Fukuzawa Yukichi

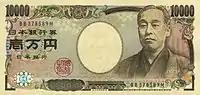
Fukuzawa appeared on the 10,000 yen banknote engraved by Oshikiri Katsuzō.

Fukuzawa's most important contribution to the reformation effort, though, came in the form of a newspaper called ("Current Events"), which he started in 1882, after being prompted by Inoue Kaoru, Ōkuma Shigenobu, and Itō Hirobumi to establish a strong influence among the people, and in particular to transmit to the public the government's views on the projected national assembly, and as reforms began, Fukuzawa, whose fame was already unquestionable, began production of "Jiji Shinpo", which received wide circulation, encouraging the people to enlighten themselves and to adopt a moderate political attitude towards the change that was being engineered within the social and political structures of Japan. He translated many books and journals into Japanese on a wide variety of subjects, including chemistry, the arts, military and society, and published many books (in multiple volumes) and journals himself describing Western society, his own philosophy and change, etc.